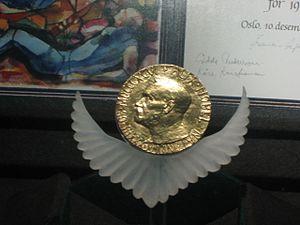
Rigoberta Menchú, née à Chimel le 9 janvier 1959, est une activiste des droits de l'homme ; elle a reçu le prix Nobel de la paix en 1992, « en reconnaissance de son travail pour la justice sociale et la réconciliation ethno-culturelle basées sur le respect pour les droits des peuples autochtones ».